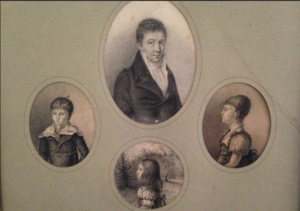
Le comte Bérenger (1767-1850) et ses enfants (Jules, Jenny et Léontine)
Le comte Jean Bérenger est un homme politique français. Né à Tréminis près de Mens en Isère le 8 avril 1767, il est mort à Saint-Germain-en-Laye le 4 avril 1850.